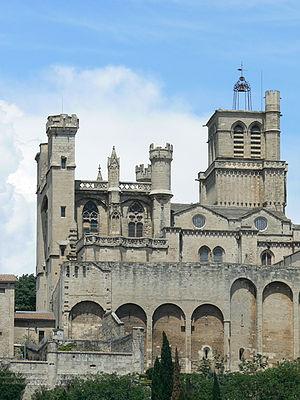
Cathédrale Saint-Nazaire de Béziers Čeština: Katedrála v Béziers